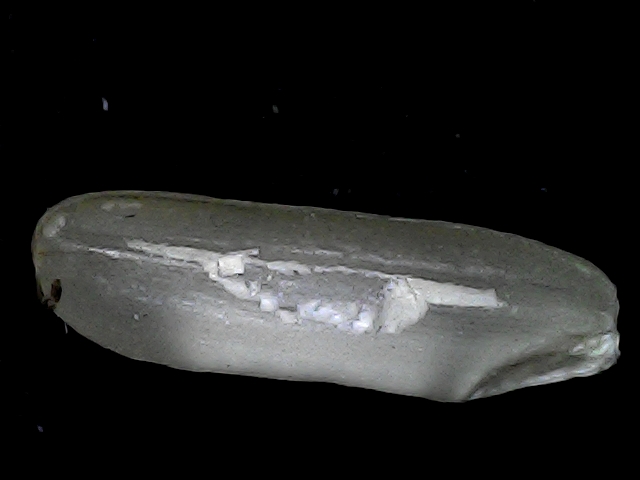
Rice variety: BD85